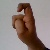
The image shows a hand gesture representing the letter 'X' in Indian Sign Language.